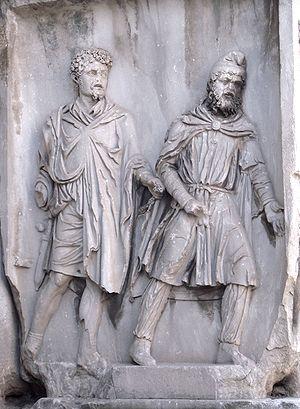
L'Empire parthe, également appelé Empire arsacide, est une importante puissance politique et culturelle iranienne dans la Perse antique. Arsace Iᵉʳ, chef des Parni, une tribu scythe d'Asie centrale, fonde définitivement l'Empire parthe au milieu du IIIᵉ siècle av. J.-C. lorsqu'il conquiert la Parthie dans le Nord-Est de l'Iran, une satrapie alors en rébellion contre l'Empire séleucide. Mithridate Iᵉʳ agrandit l'Empire en prenant la Médie et la Mésopotamie aux Séleucides. À son apogée, l'Empire parthe s'étend des sources de l'Euphrate, dans ce qui est aujourd'hui le Sud-Est de la Turquie, jusqu'à l'Est de l'Iran. L'Empire, situé sur la route de la soie reliant l'Empire romain, dans le bassin méditerranéen, à l'Empire han, en Chine, devient un carrefour culturel et commercial.